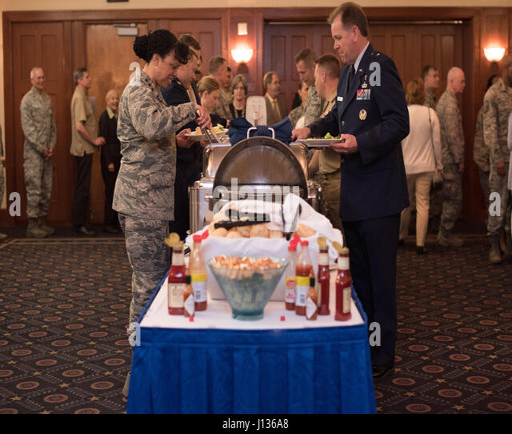
attendees collect food from a buffet .